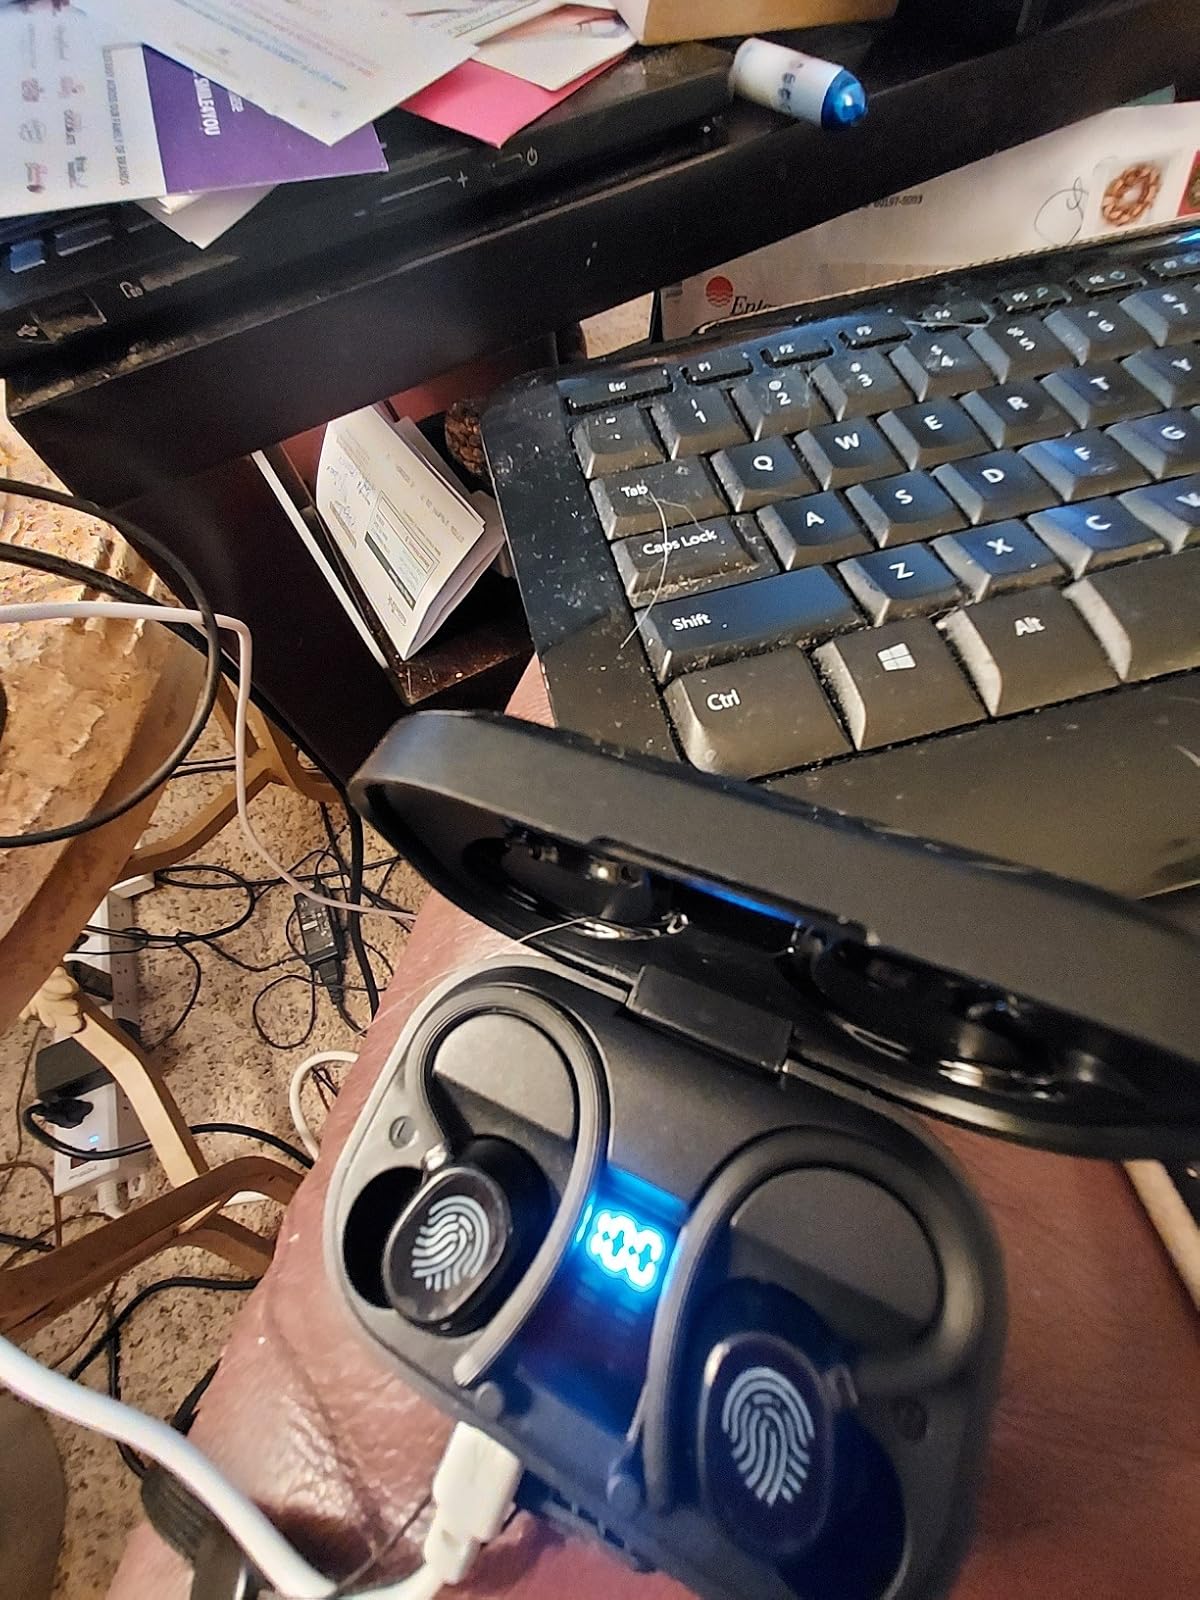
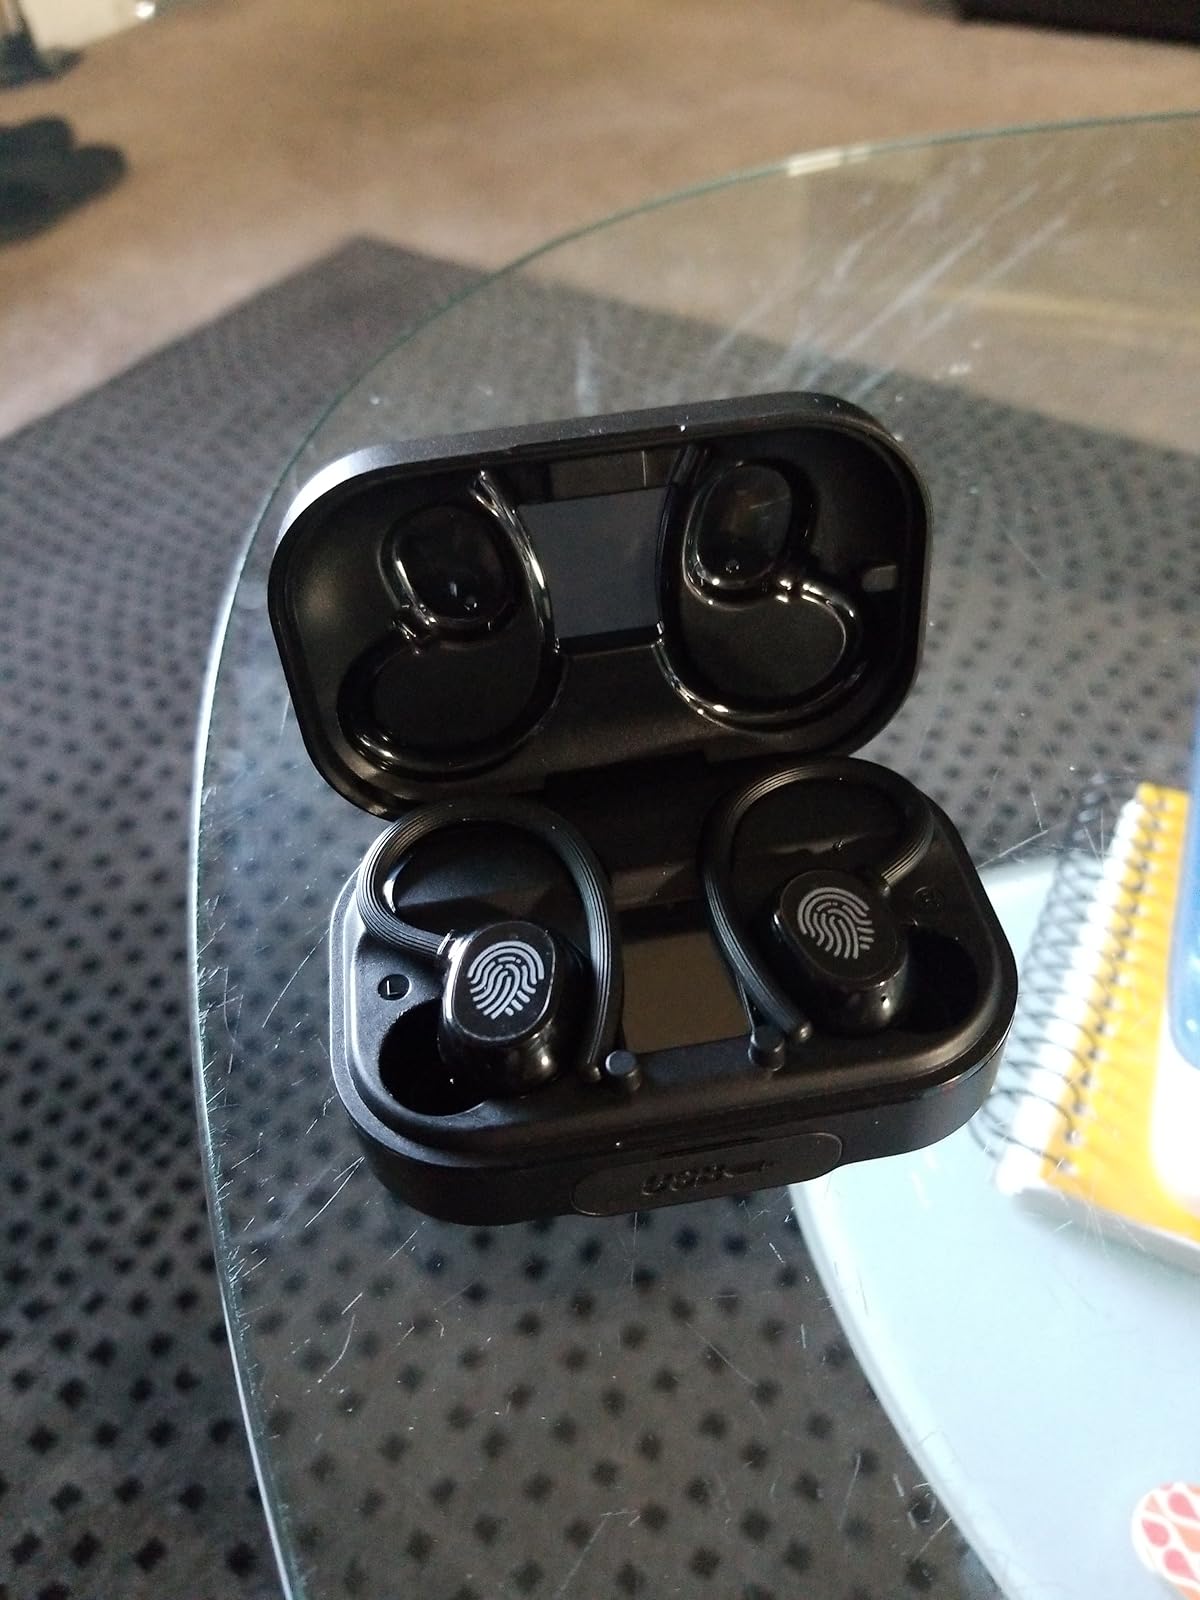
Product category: earbuds
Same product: yes